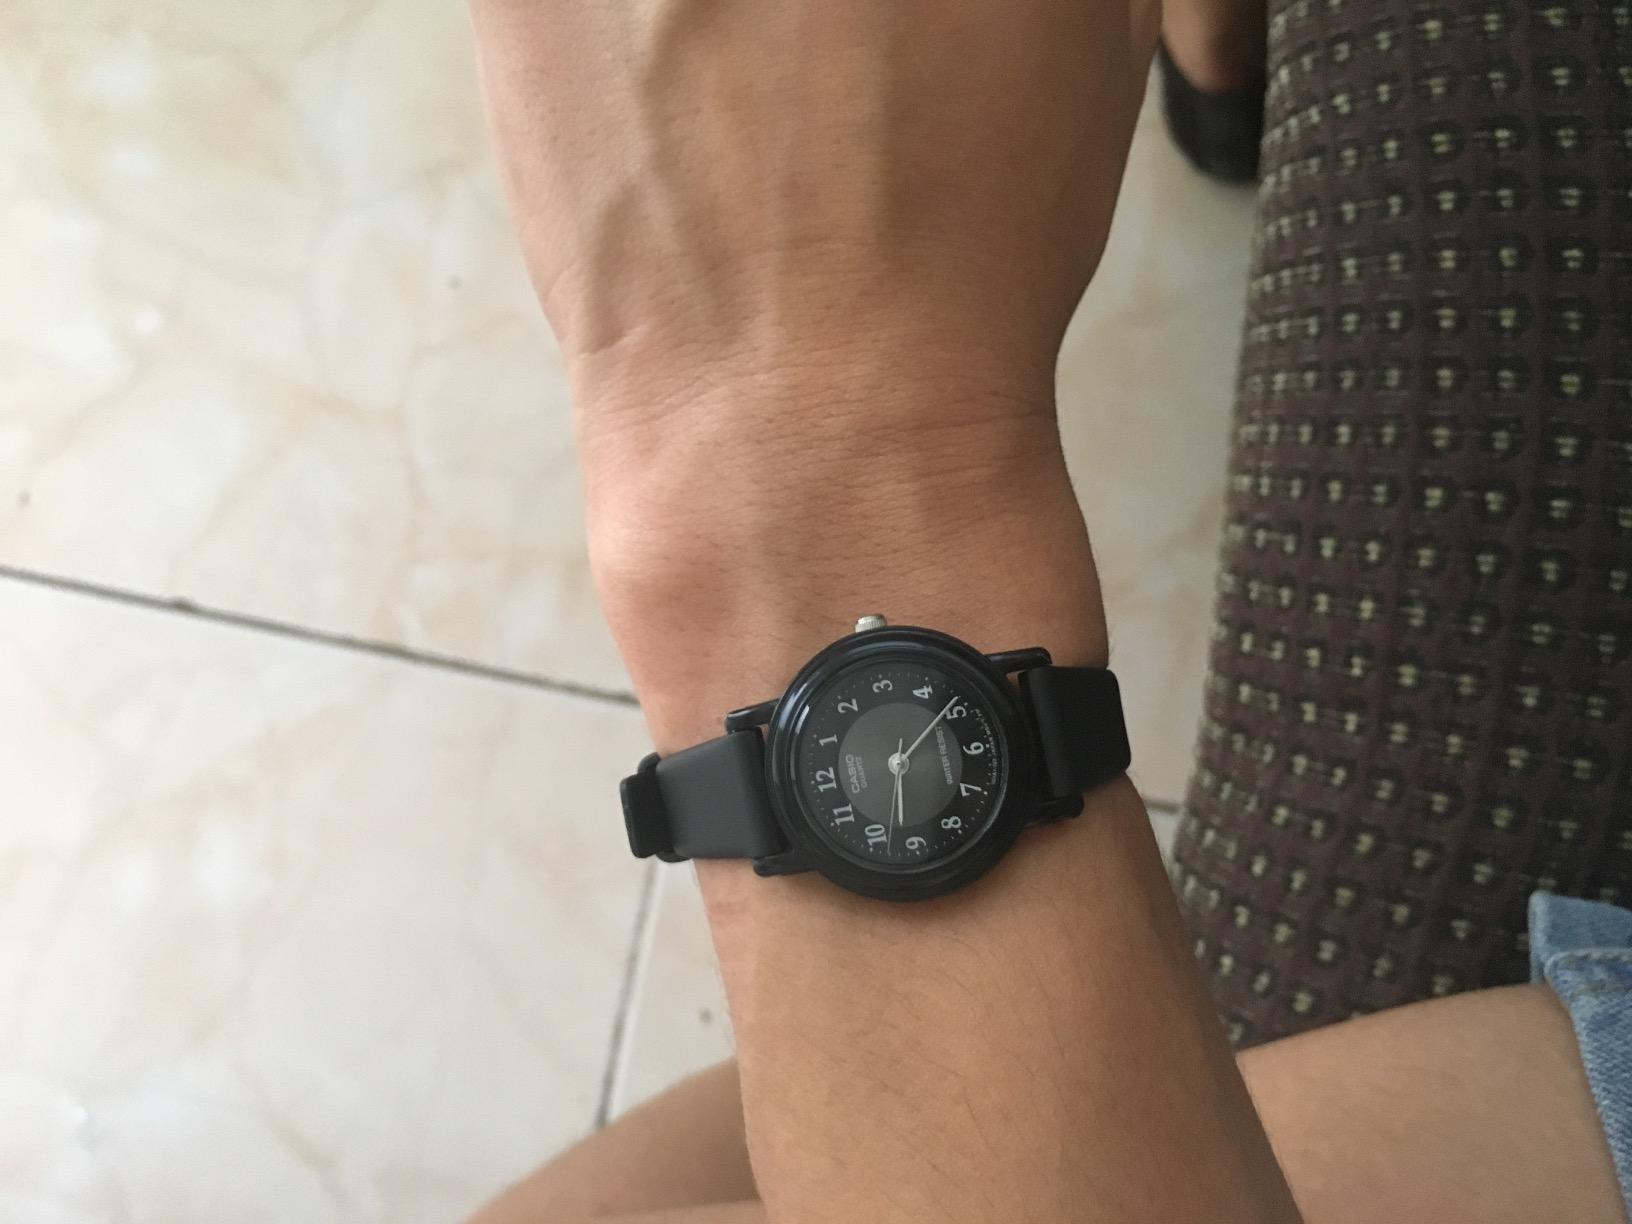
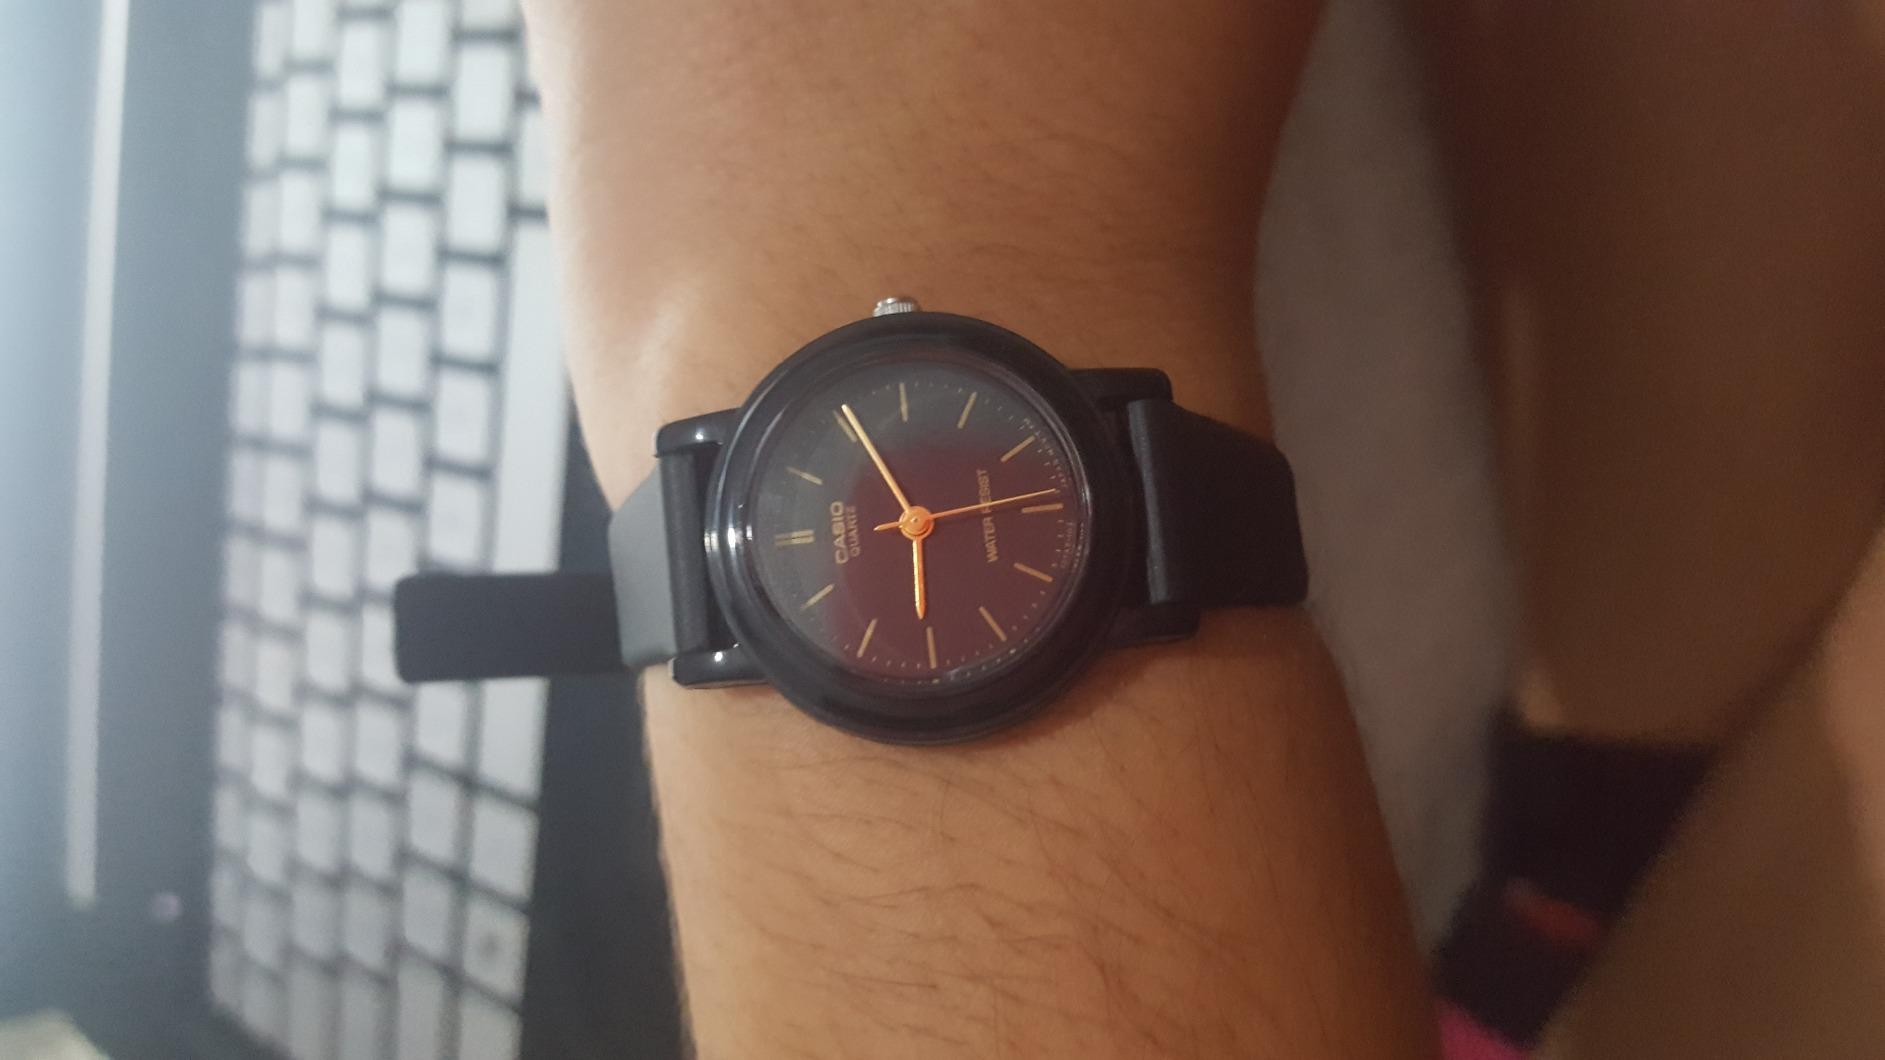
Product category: accessories_watch
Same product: no